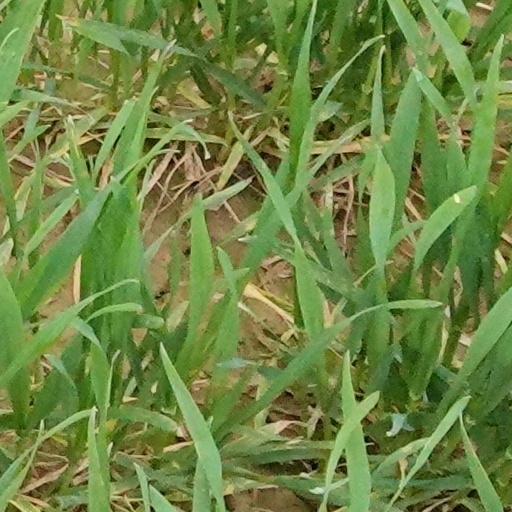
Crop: wheat